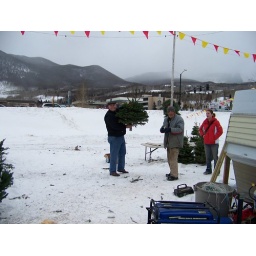
We wanted a tree in the cabin. We bought this cute little tree.